Helen Hopekirk

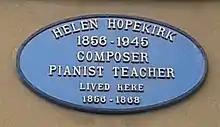
Commemorative blue plaque in Edinburgh

Helen Hopekirk was born in Portobello, Edinburgh in Scotland, a daughter of music shop owners Adam and Helen (née Croall) Hopekirk. She studied music with George Lichtenstein and Scottish composer Alexander Mackenzie, and made her debut as a soloist in 1874 with the Edinburgh Amateur Orchestral Society. After other successful performances and the death of her father, she relocated to study composition with Carl Reinecke in Leipzig. After successful debuts in Leipzig and London, she began regular concert tours of Europe.